Sydney Goldman

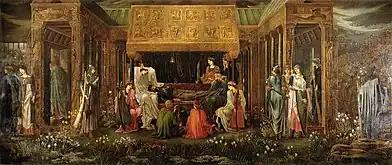
"The Last Sleep of Arthur in Avalon" by Edward Burne-Jones, bought by Sydney Goldman from Burne-Jones's executors, and after his death bought by Luis A. Ferré, now in the Museo de Arte de Ponce

One of Goldman's legacies is Monck Provincial Park on the shore of Nicola Lake, for which Goldman gave land in 1951. There was a memorial stone to Charles Sydney Goldman in the yard at the Murray United Church in the area. The church itself was burned down in 2019.